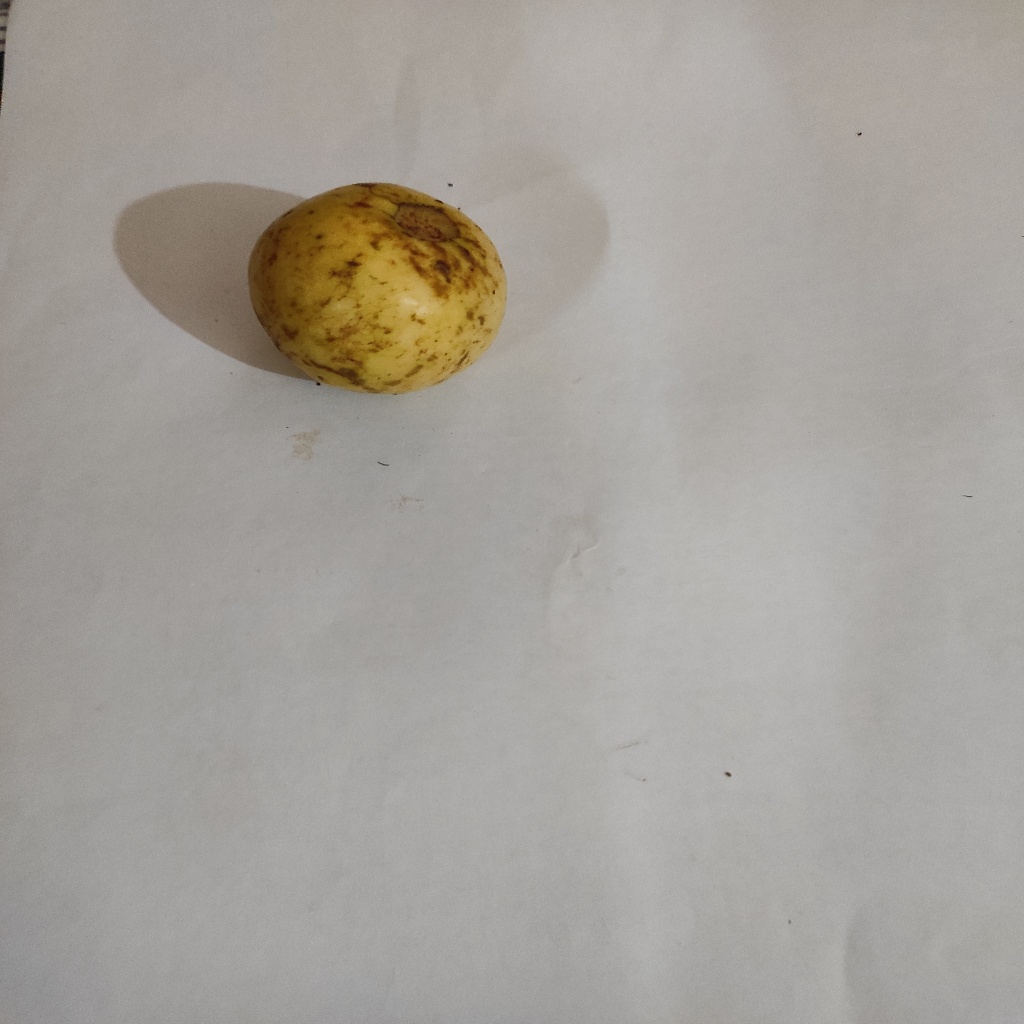
Crop: guava
Quality class: Class_B